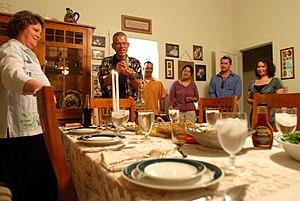
La liturgie du judaïsme est riche en prières et bénédictions, récitées lors de circonstances quotidiennes ou particulières.